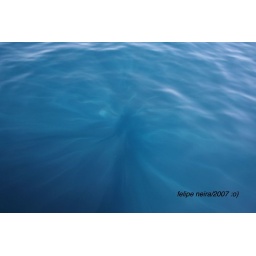
me and the crazy light in the ocean from the boat